Phillips Exeter Academy Library

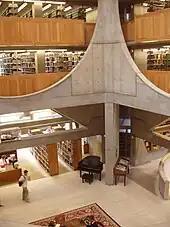
Diagonal view across Exeter Library atrium, including grand piano used for occasional concerts

In 1912 the Davis Library was added to the campus with space for 5,000 volumes. Although a major improvement, its atmosphere was inhospitable by the standards of later generations. Stacks were locked to students, for example, and the librarian's office was located at the entrance to the stacks to maximize control over entry. Decisions about book selections and the library's program were in the hands of an all-male faculty committee instead of the female librarian.